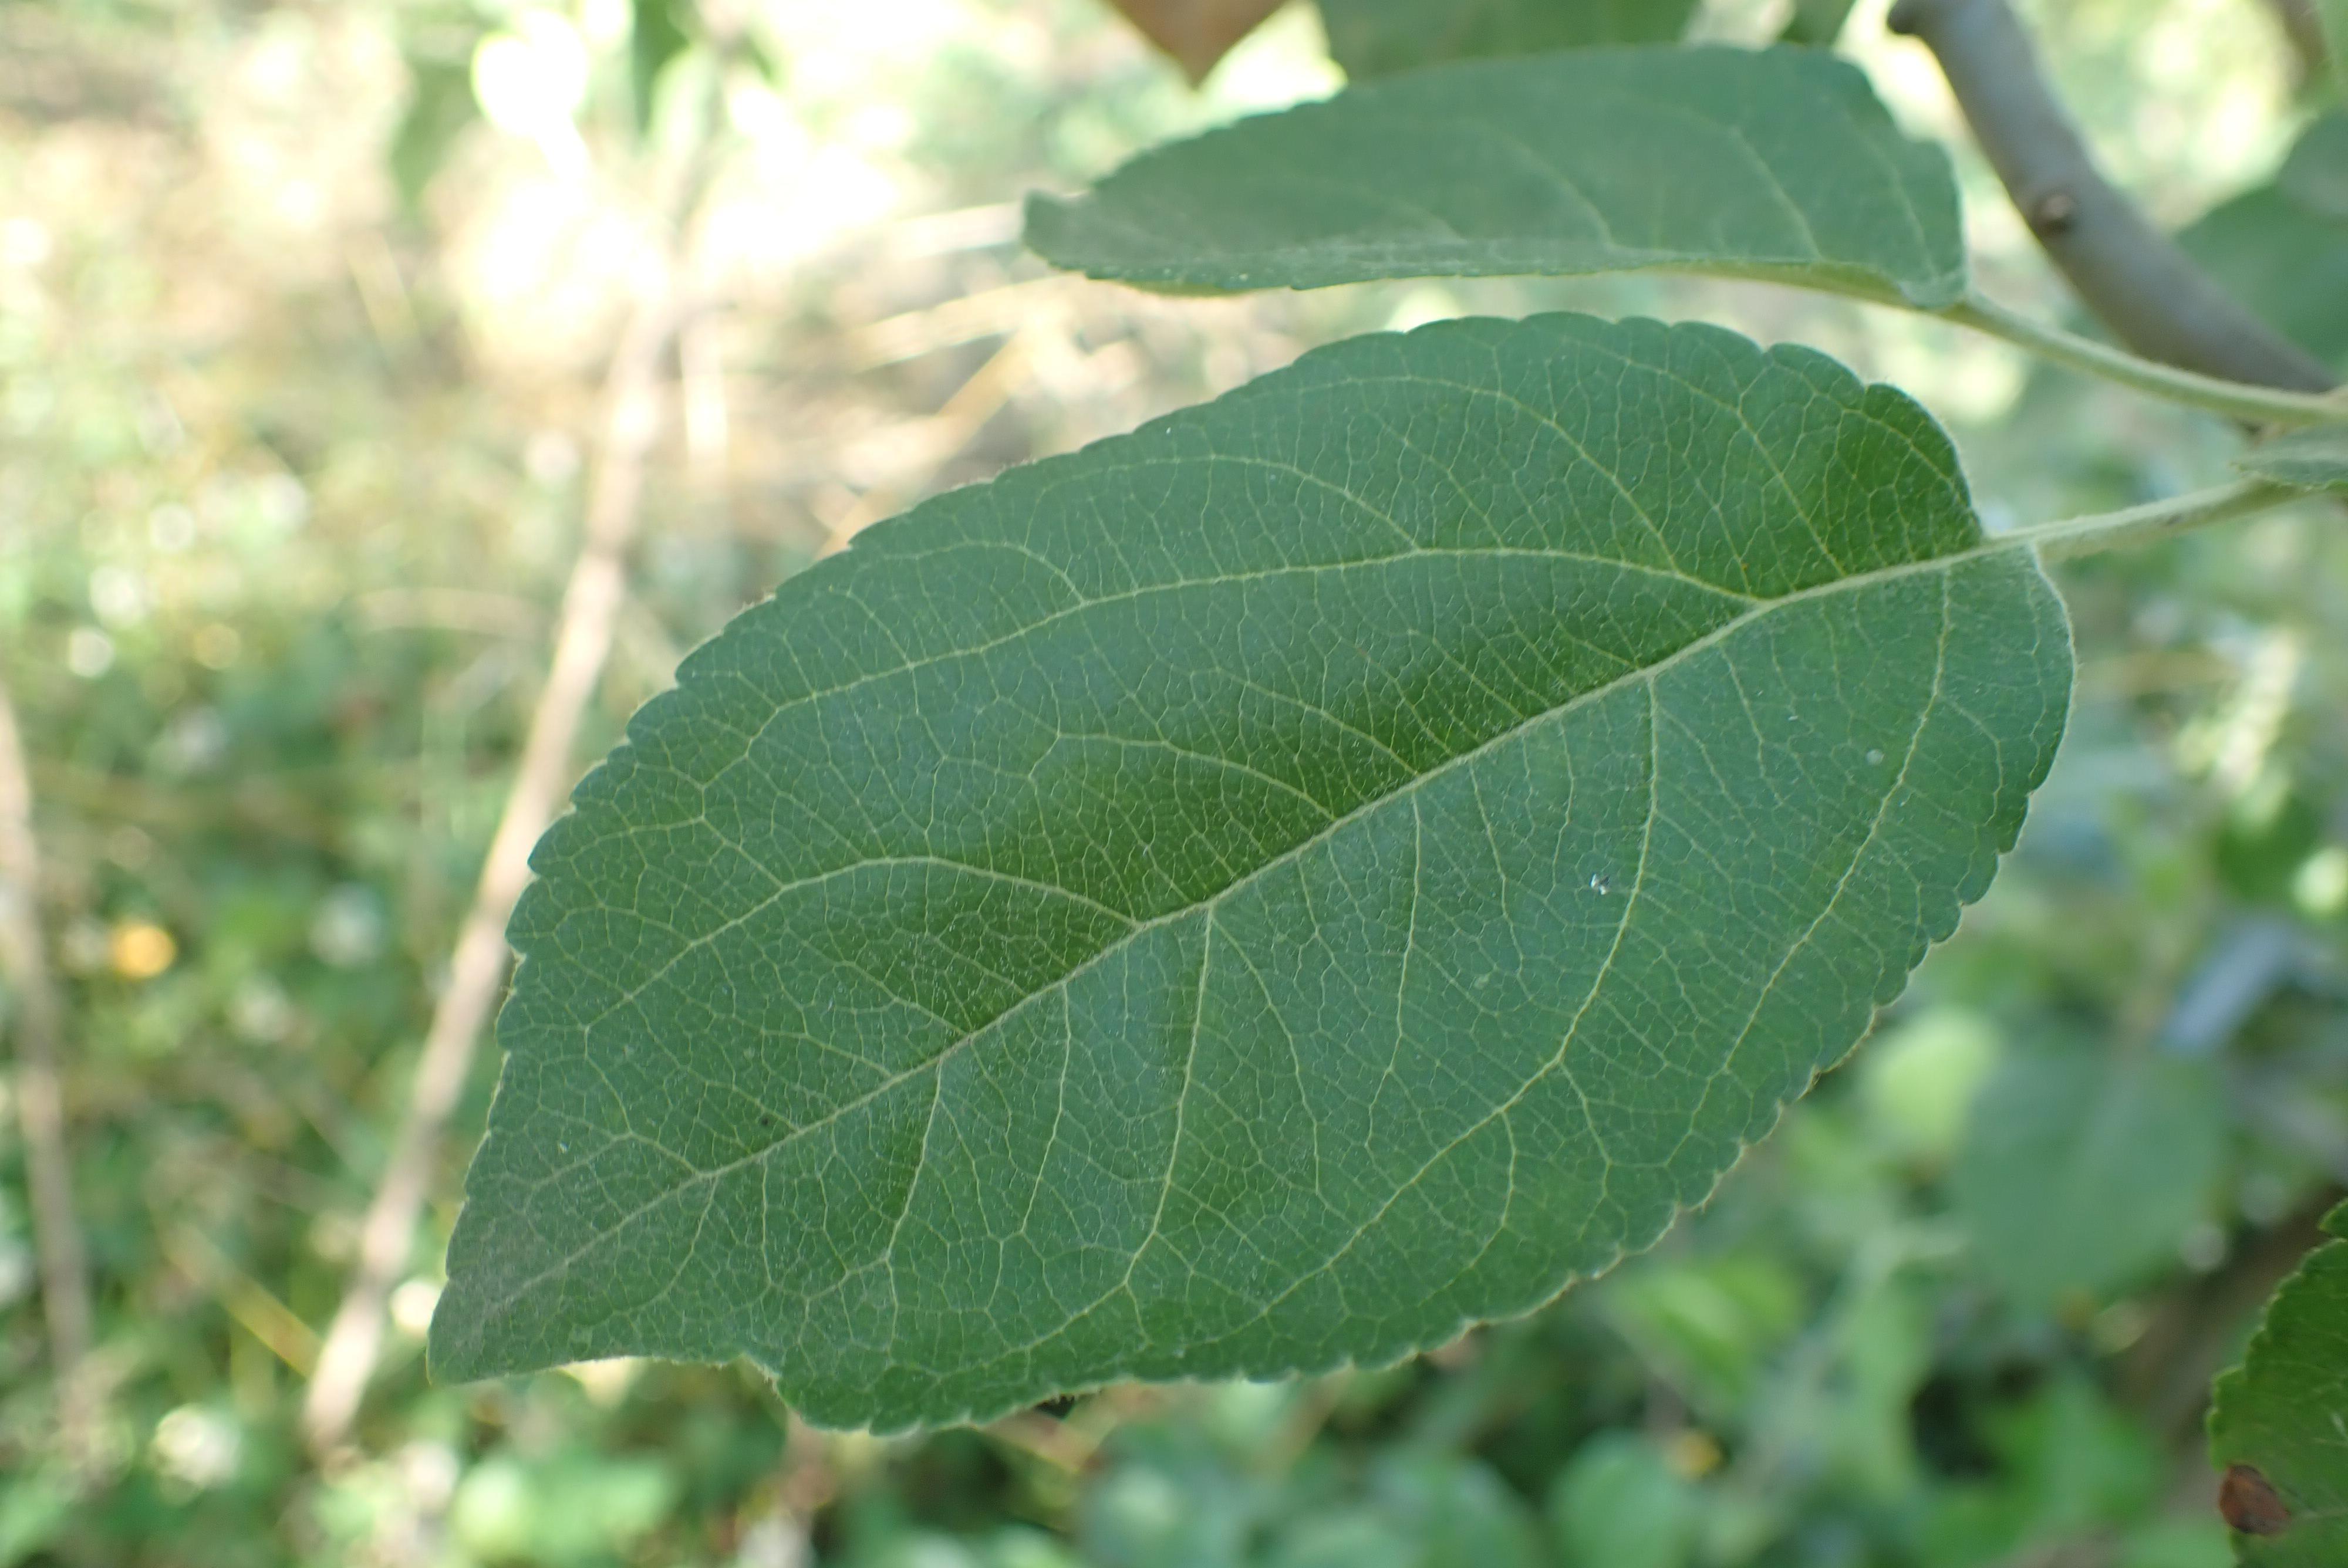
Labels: healthy